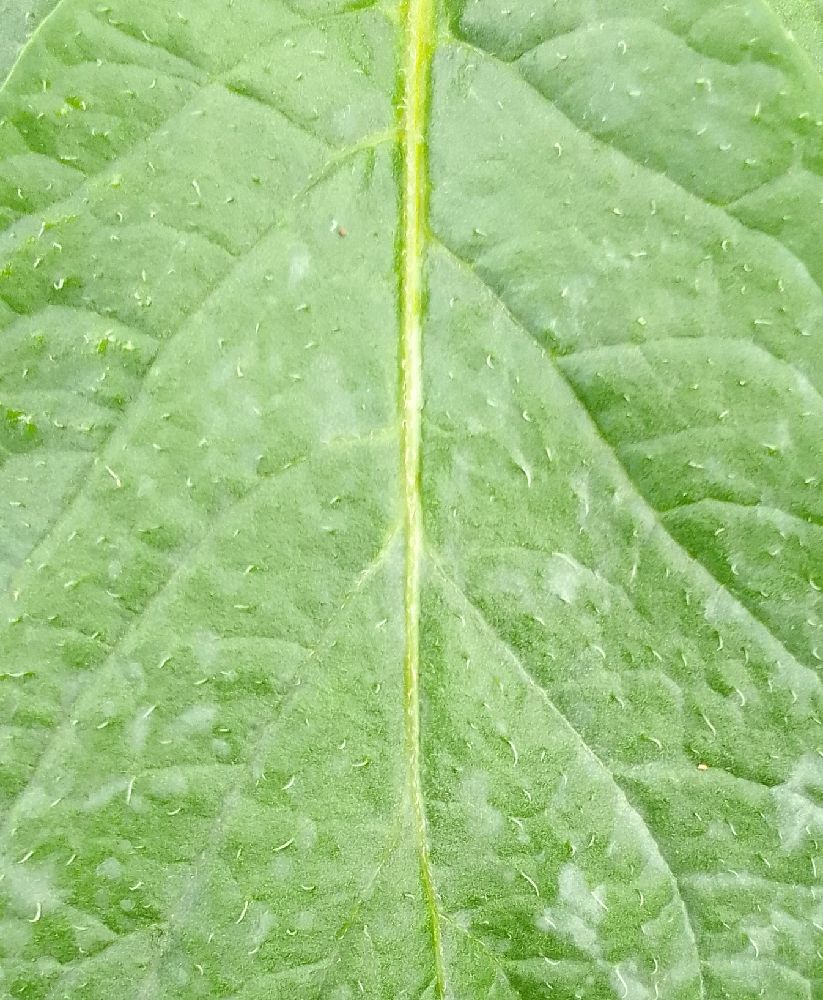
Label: Healthy